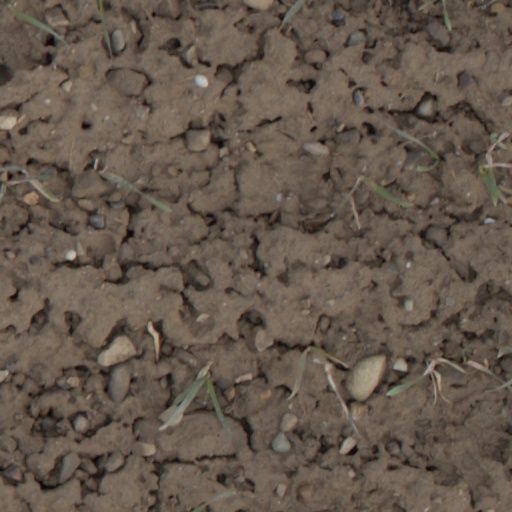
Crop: wheat